Wright-Bellanca WB-2

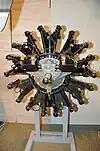
Wright-Whirlwind J-5

In 1925, Clarence Duncan Chamberlin was friends with, and worked as chief test pilot for, the aircraft designer Giuseppe Mario Bellanca. A flight instructor in World War I, Chamberlin was an early customer of Bellanca designs, purchasing the only Bellanca CE, built when he was working for the Maryland Pressed Steel Company. Through Chamberlin, Bellanca secured a position as a consultant for the Wright Aeronautical company to produce a 5–6 passenger aircraft to demonstrate their new Wright Whirlwind J-4 engine. Bellanca built an all-wood aircraft, the WB-1 in 1926, which crashed at Curtiss Field in an attempt on the world non-refueled endurance record. The WB-2 follow-on aircraft, made of fabric-covered steel tubing, was already in development to test the updated Wright Whirlwind J-5.